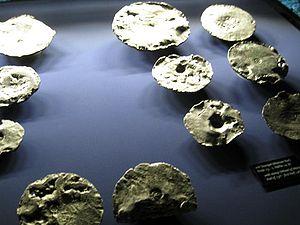
La synagogue d'Erfurt est une synagogue romane allemande du XIᵉ siècle, la plus ancienne d'Europe, devenue musée. Elle est située dans la ville d'Erfurt, capitale de land de Thuringe, 236 kilomètres au sud-ouest de Berlin.